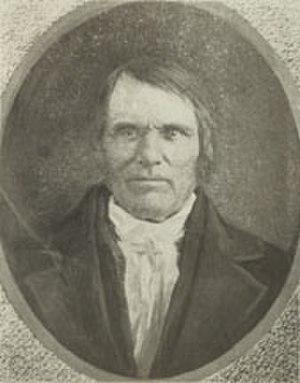
Depuis son admission à l'Union, le 1ᵉʳ mars 1803, l'État de l'Ohio élit deux sénateurs, membres du Sénat fédéral.